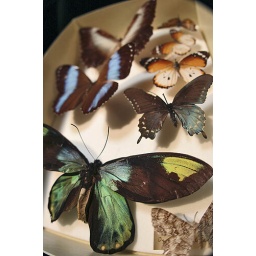
butterflies in box